I-house

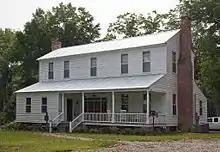
Moss Hill in Wilcox County, Alabama (c.1845), an I-house with front and rear shed rooms and a partial front porch.

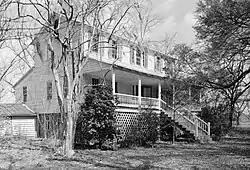
Cohasset (c. 1873), with a full shed-roof front porch and rear shed rooms in Hampton County, South Carolina.

The I-house developed from traditional 17th-century British folk house types, such as the hall and parlor house and central-passage house. It became a popular house form in the Mid-Atlantic and Southern United States at an early date, but can be found throughout most of the country in areas that were settled by the mid-19th century. It is especially prevalent through the culturally mixed midland, an area through central Pennsylvania and through Ohio, Indiana and Illinois (or approximate to the old National Road, and now paralleled by Interstate 70). I-houses generally feature gables to the side and are at least two rooms in length, one room deep, and two